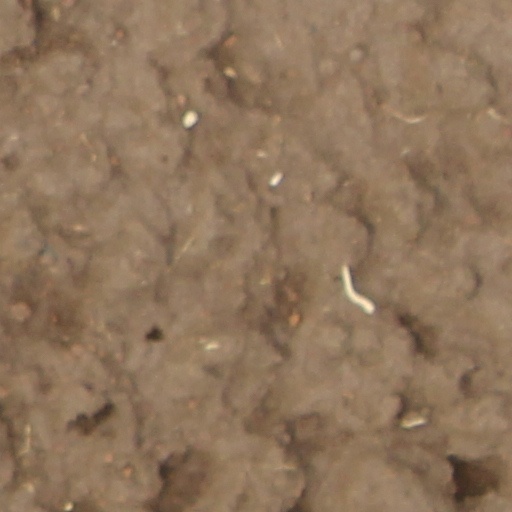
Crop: wheat